Electrochemical RAM

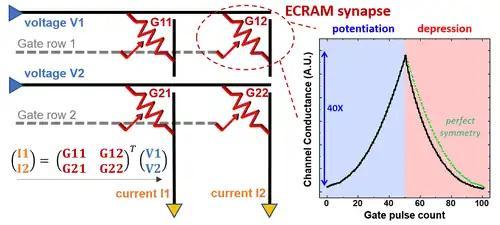
(Left) Illustration of analog matrix-vector multiply operation in a pseudo-crossbar ecram array. (Right) Illustration of the programming of 50 distinct and reversible states in the ecram synaptic cell.

Non-volatile memory (NVM) can be leveraged for in-memory compute, thereby reducing the frequency of data transfer between storage and processing units. This can ultimately improve compute time and energy efficiency over hierarchical system architectures by eliminating the Von Neumann bottleneck. Hence, when using multi-level cells (MLC) at the nodes of cross-bar arrays, one can perform analog operations on time or voltage encoded data such as vector (row input signal) × matrix (memory array) multiply. Following Kirchhoff's and Ohm's laws, the resulting vector is then obtained by integrating the current collected at each column. For ECRAM cells, an additional line is added at each row to write the cells during programming cycles, thereby yielding a pseudo-crossbar architecture. In the field of artificial intelligence (AI), deep neural networks (DNN) are used for classification and learning tasks, relying on a large number of matrix-multiply operations. Therefore, analog compute with NVM technology for such tasks are extremely attractive. ECRAM cells are uniquely positioned for use in analog deep learning accelerators due to their inherent deterministic and symmetric programming nature when compared to other devices such as resistive RAM (ReRAM or RRAM) and phase-change memory (PCM).